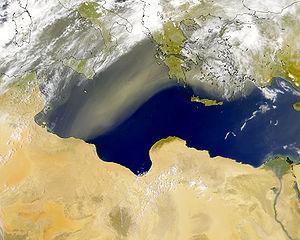
L’assombrissement global ou obscurcissement planétaire est une réduction graduelle, depuis le début des années 1950, de l’intensité lumineuse de la lumière diurne qui atteint la surface terrestre.